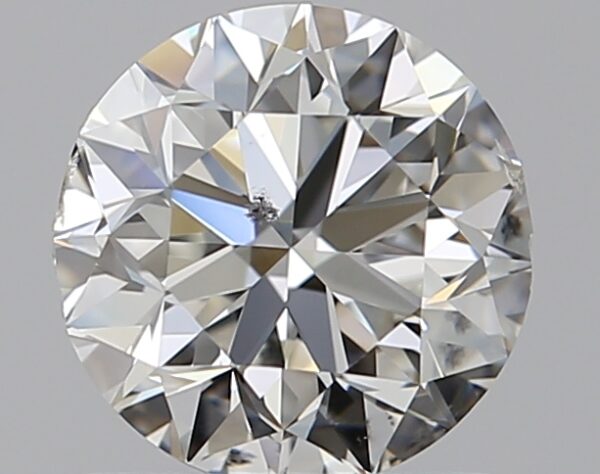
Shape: round
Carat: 1
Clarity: SI1
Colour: G
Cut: VG
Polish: EX
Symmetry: VG
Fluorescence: N
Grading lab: GIA
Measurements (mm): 6.18 x 6.25 x 4.01